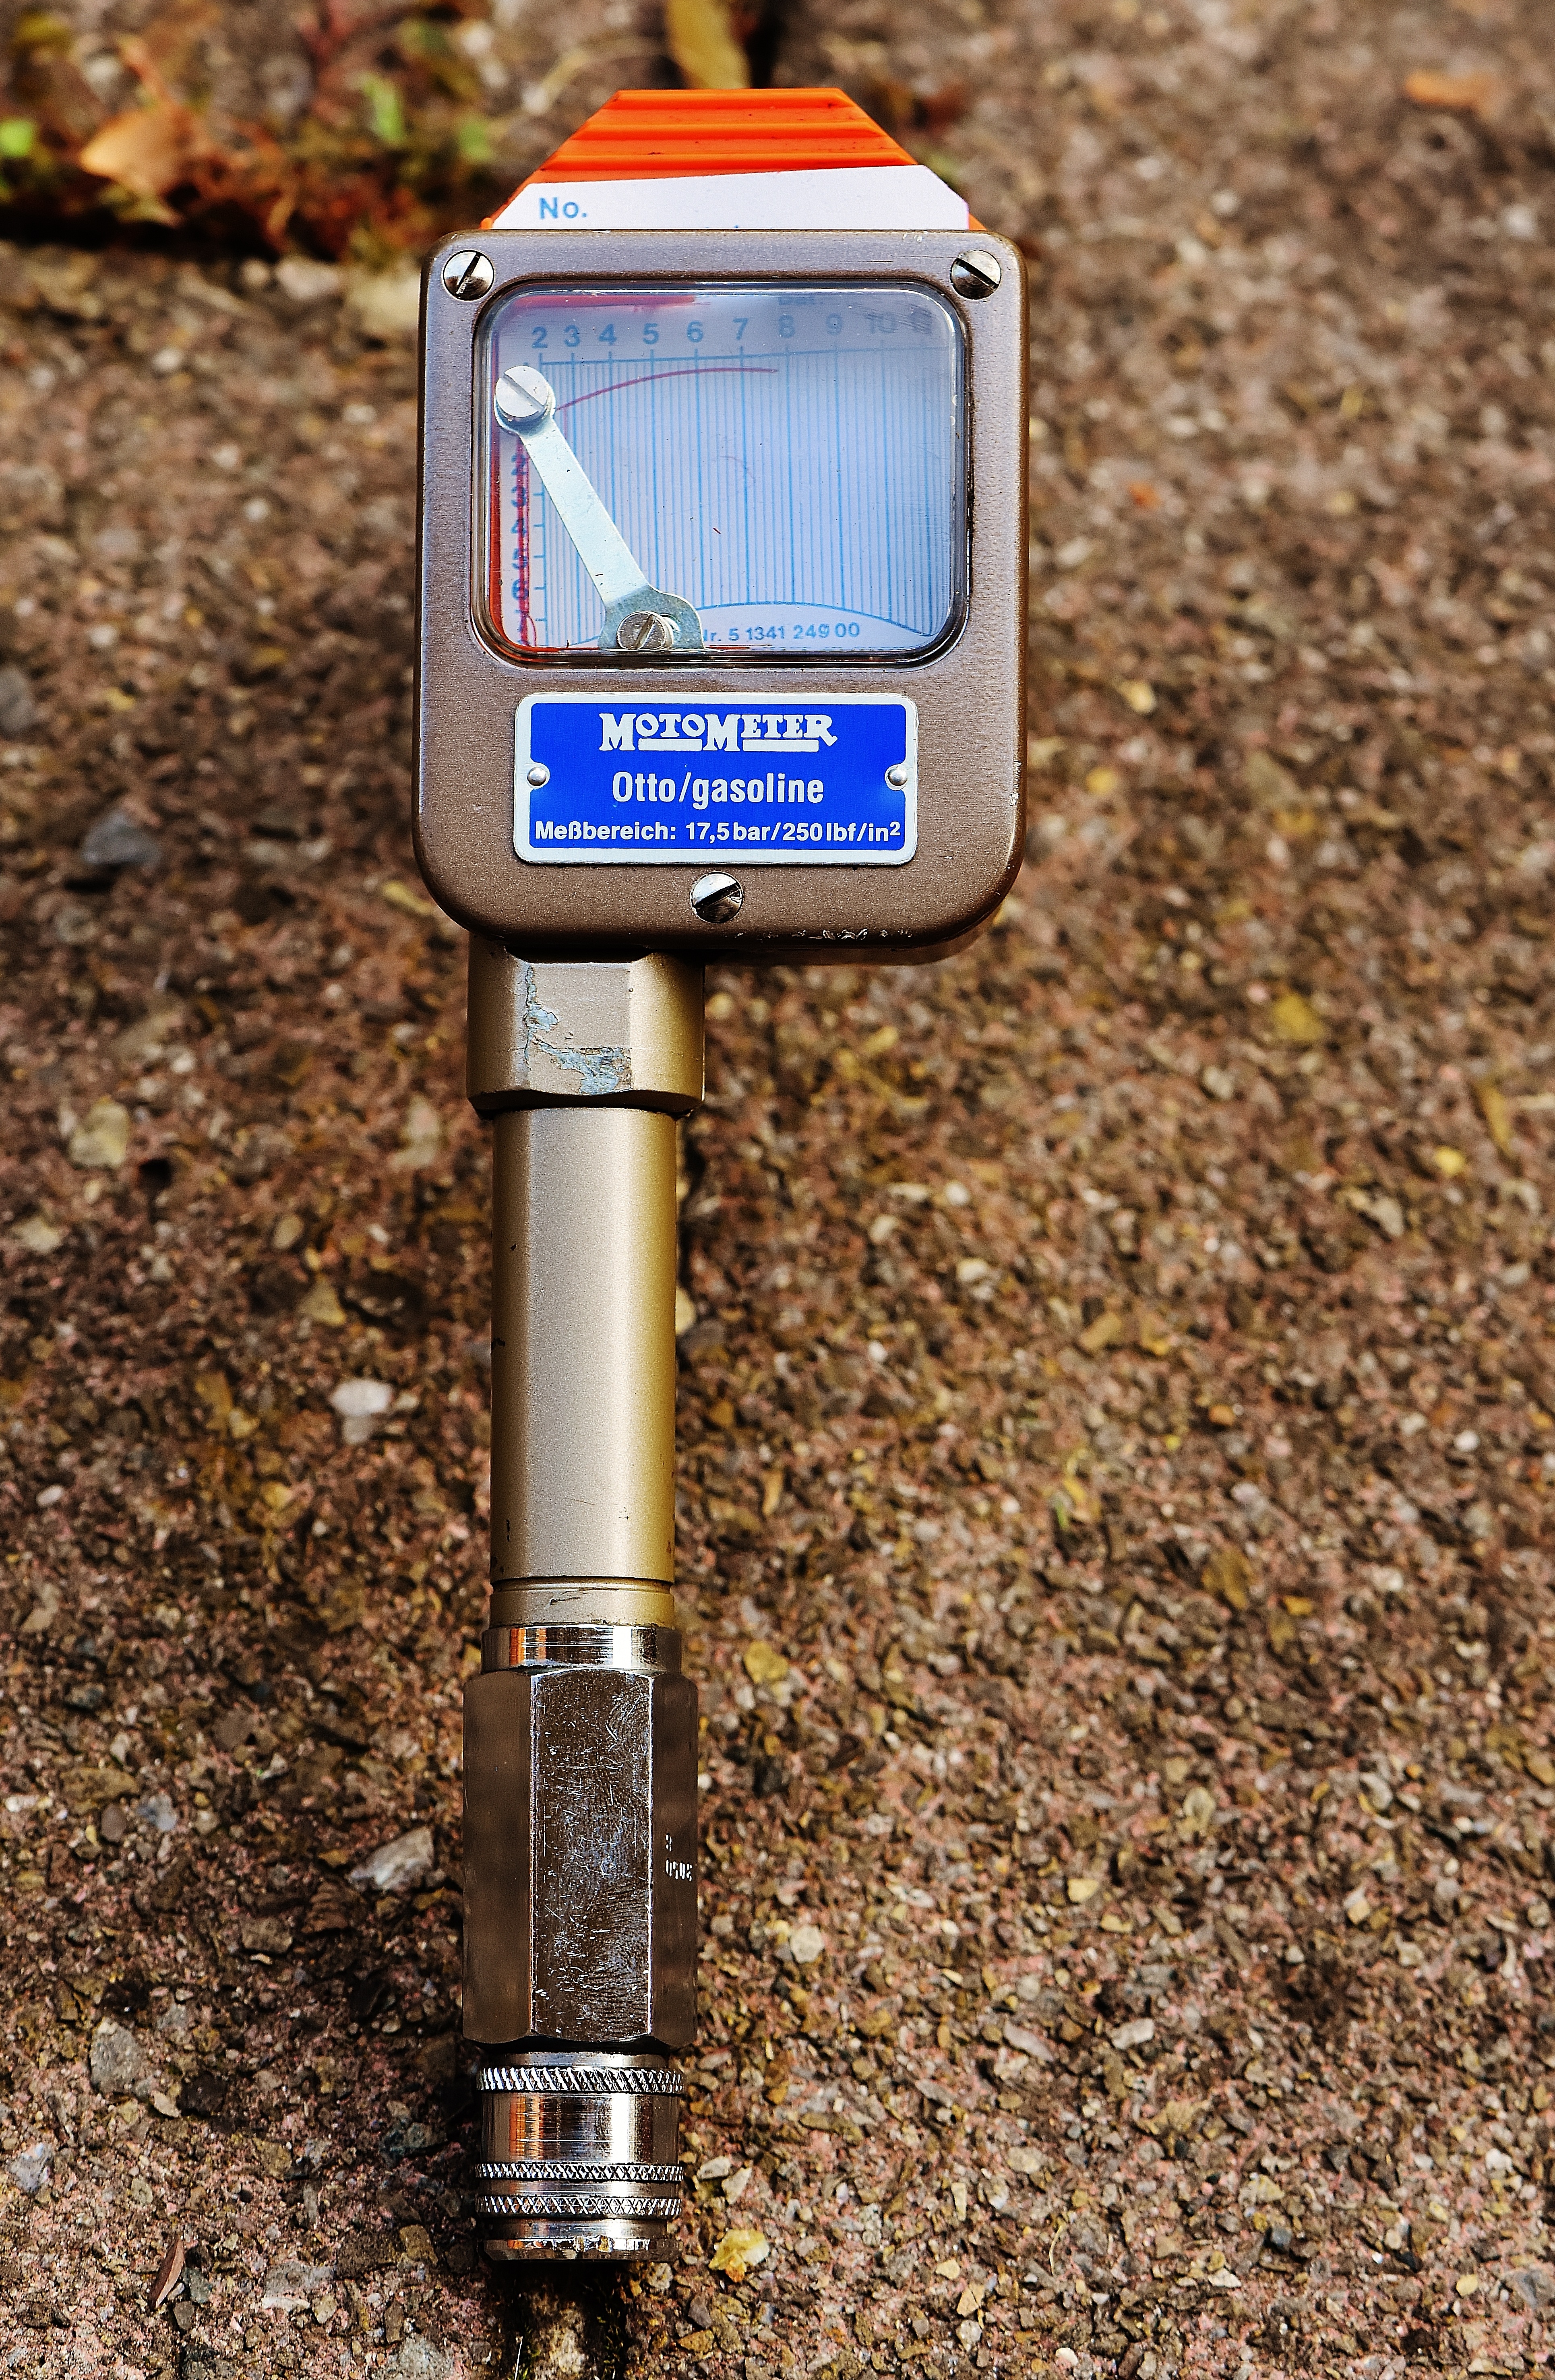
tool, auto, lighting, device, compression pressure recorder, compression tester